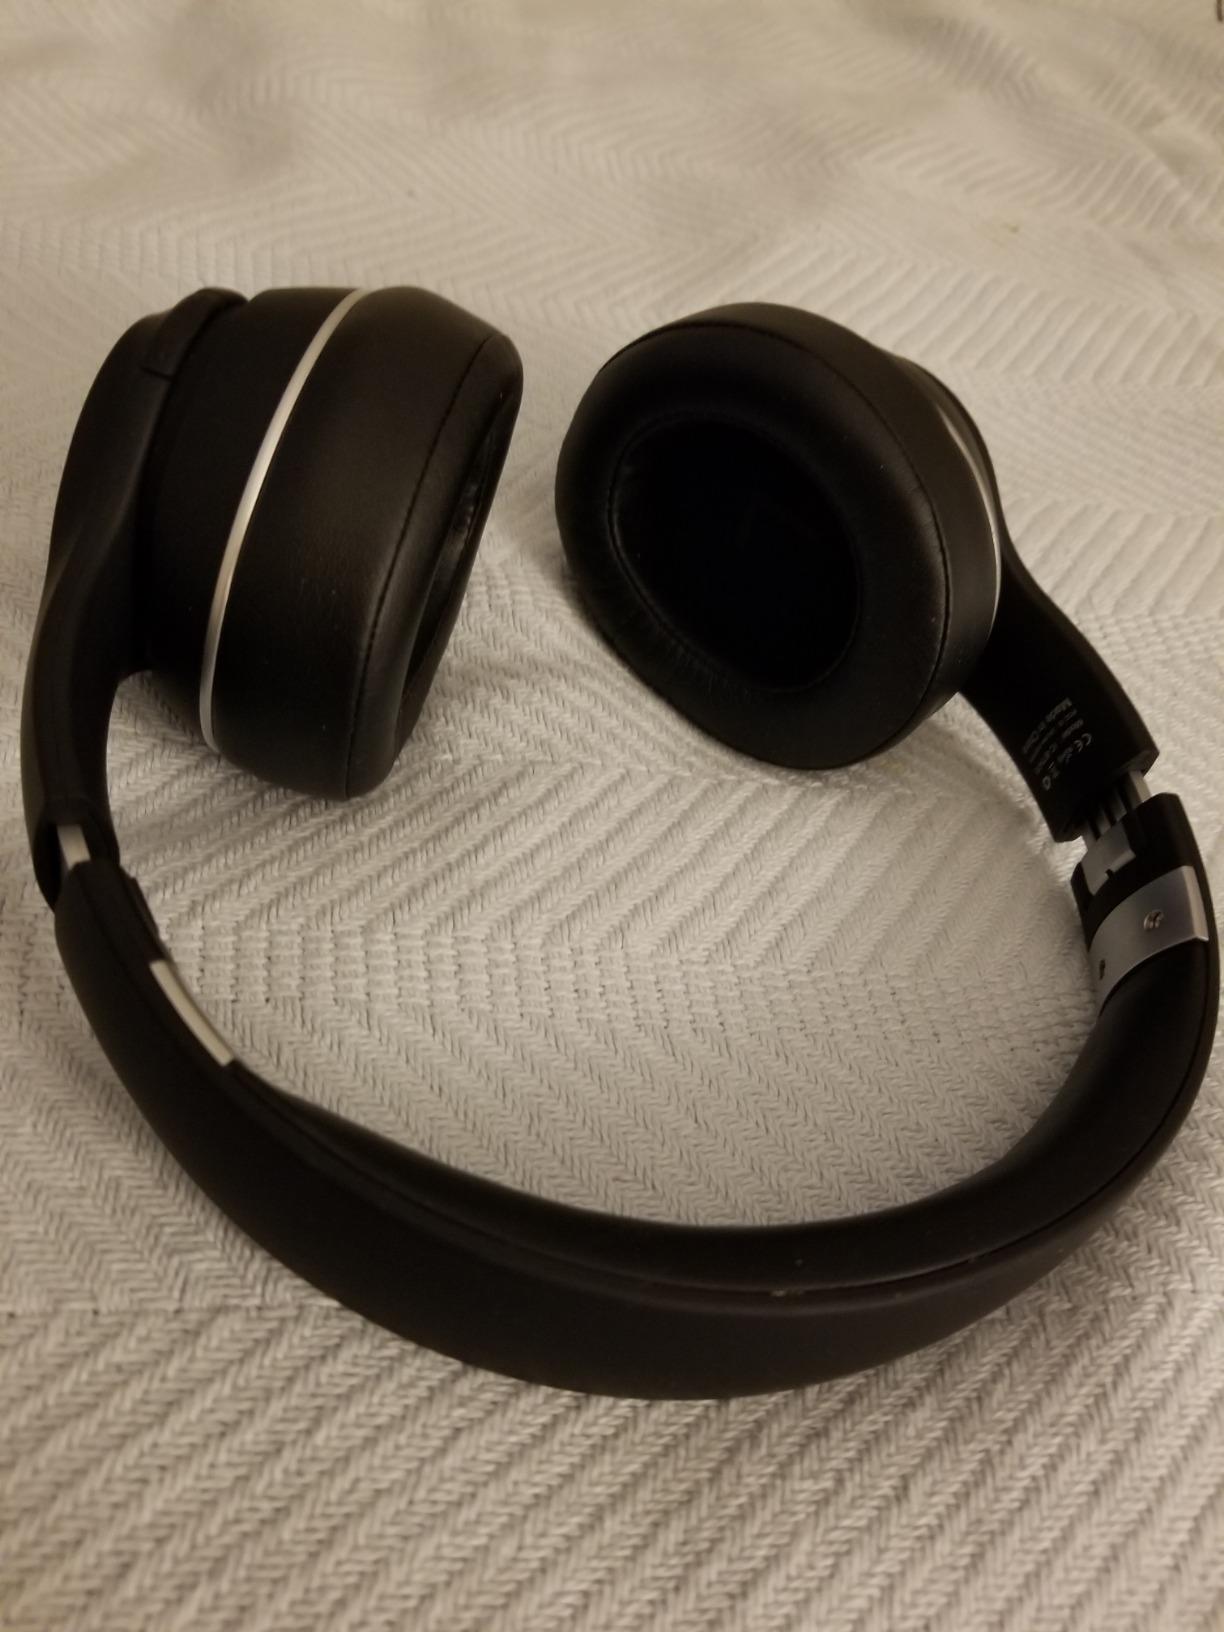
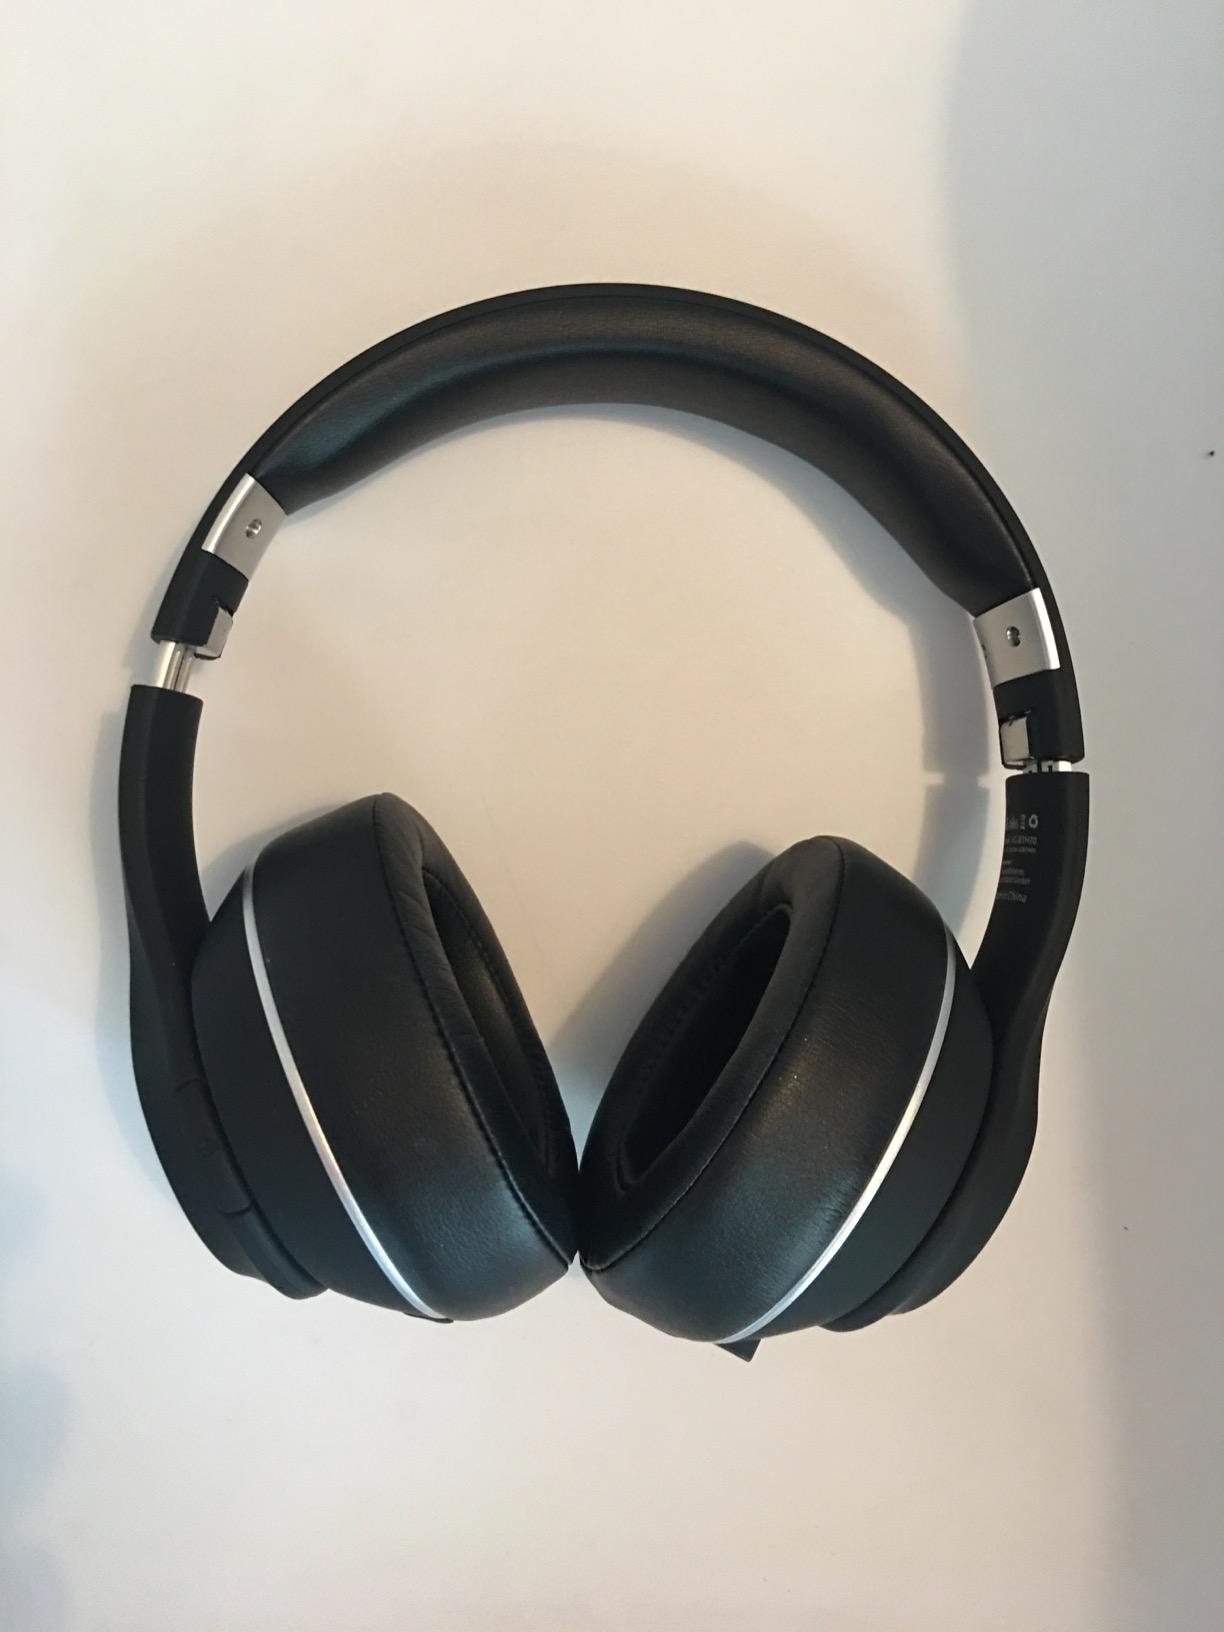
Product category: headphones
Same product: yes